Jesus College Boat Club (Oxford)

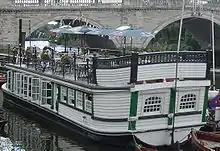
The last college barge (pictured in 2004) is now a floating restaurant at Richmond-upon-Thames.

Colleges began to keep barges moored on the side of the river on Christ Church Meadow from 1839; these would be used for crews to change, for spectators to watch the races and for social functions. Jesus shared a barge with New, St John's and Pembroke after 1857. In 1911, Jesus purchased their own barge from Salters, at a cost of £940.14s.8d (approximately £ as of ). It had previously been owned by one of the Livery Companies of the City of London and had been used in the days when the Lord Mayor's Show took place on the River Thames in London rather than through the streets. After sinking in 1955, it was salvaged and restored. In 1964, the college replaced the barge with a boathouse, which is shared with the boat club of Keble College). The barge was moved to Maidenhead where it was later restored. It returned to Oxford in 1987, but was badly damaged by fire in January 1988. After further restoration, it was moved to Richmond-upon-Thames, where it is moored alongside Richmond Bridge and used as a restaurant. The barge was decorated for some years in the college colours of green and white, with a Welsh red dragon on the prow; by 2009, however, it had been repainted with blue instead of green.